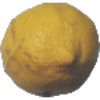
Label: lemon